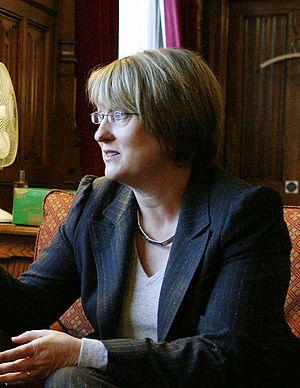
Toutes les formes possibles doivent être trouvables quelque part
La circonscription de Redditch est une circonscription électorale anglaise située dans le Worcestershire, et représentée à la Chambre des Communes du Parlement britannique.
Jacqueline Jill Smith, dite Jacqui Smith, née le 3 novembre 1962 à Malvern, est une femme politique britannique membre du Parti travailliste.